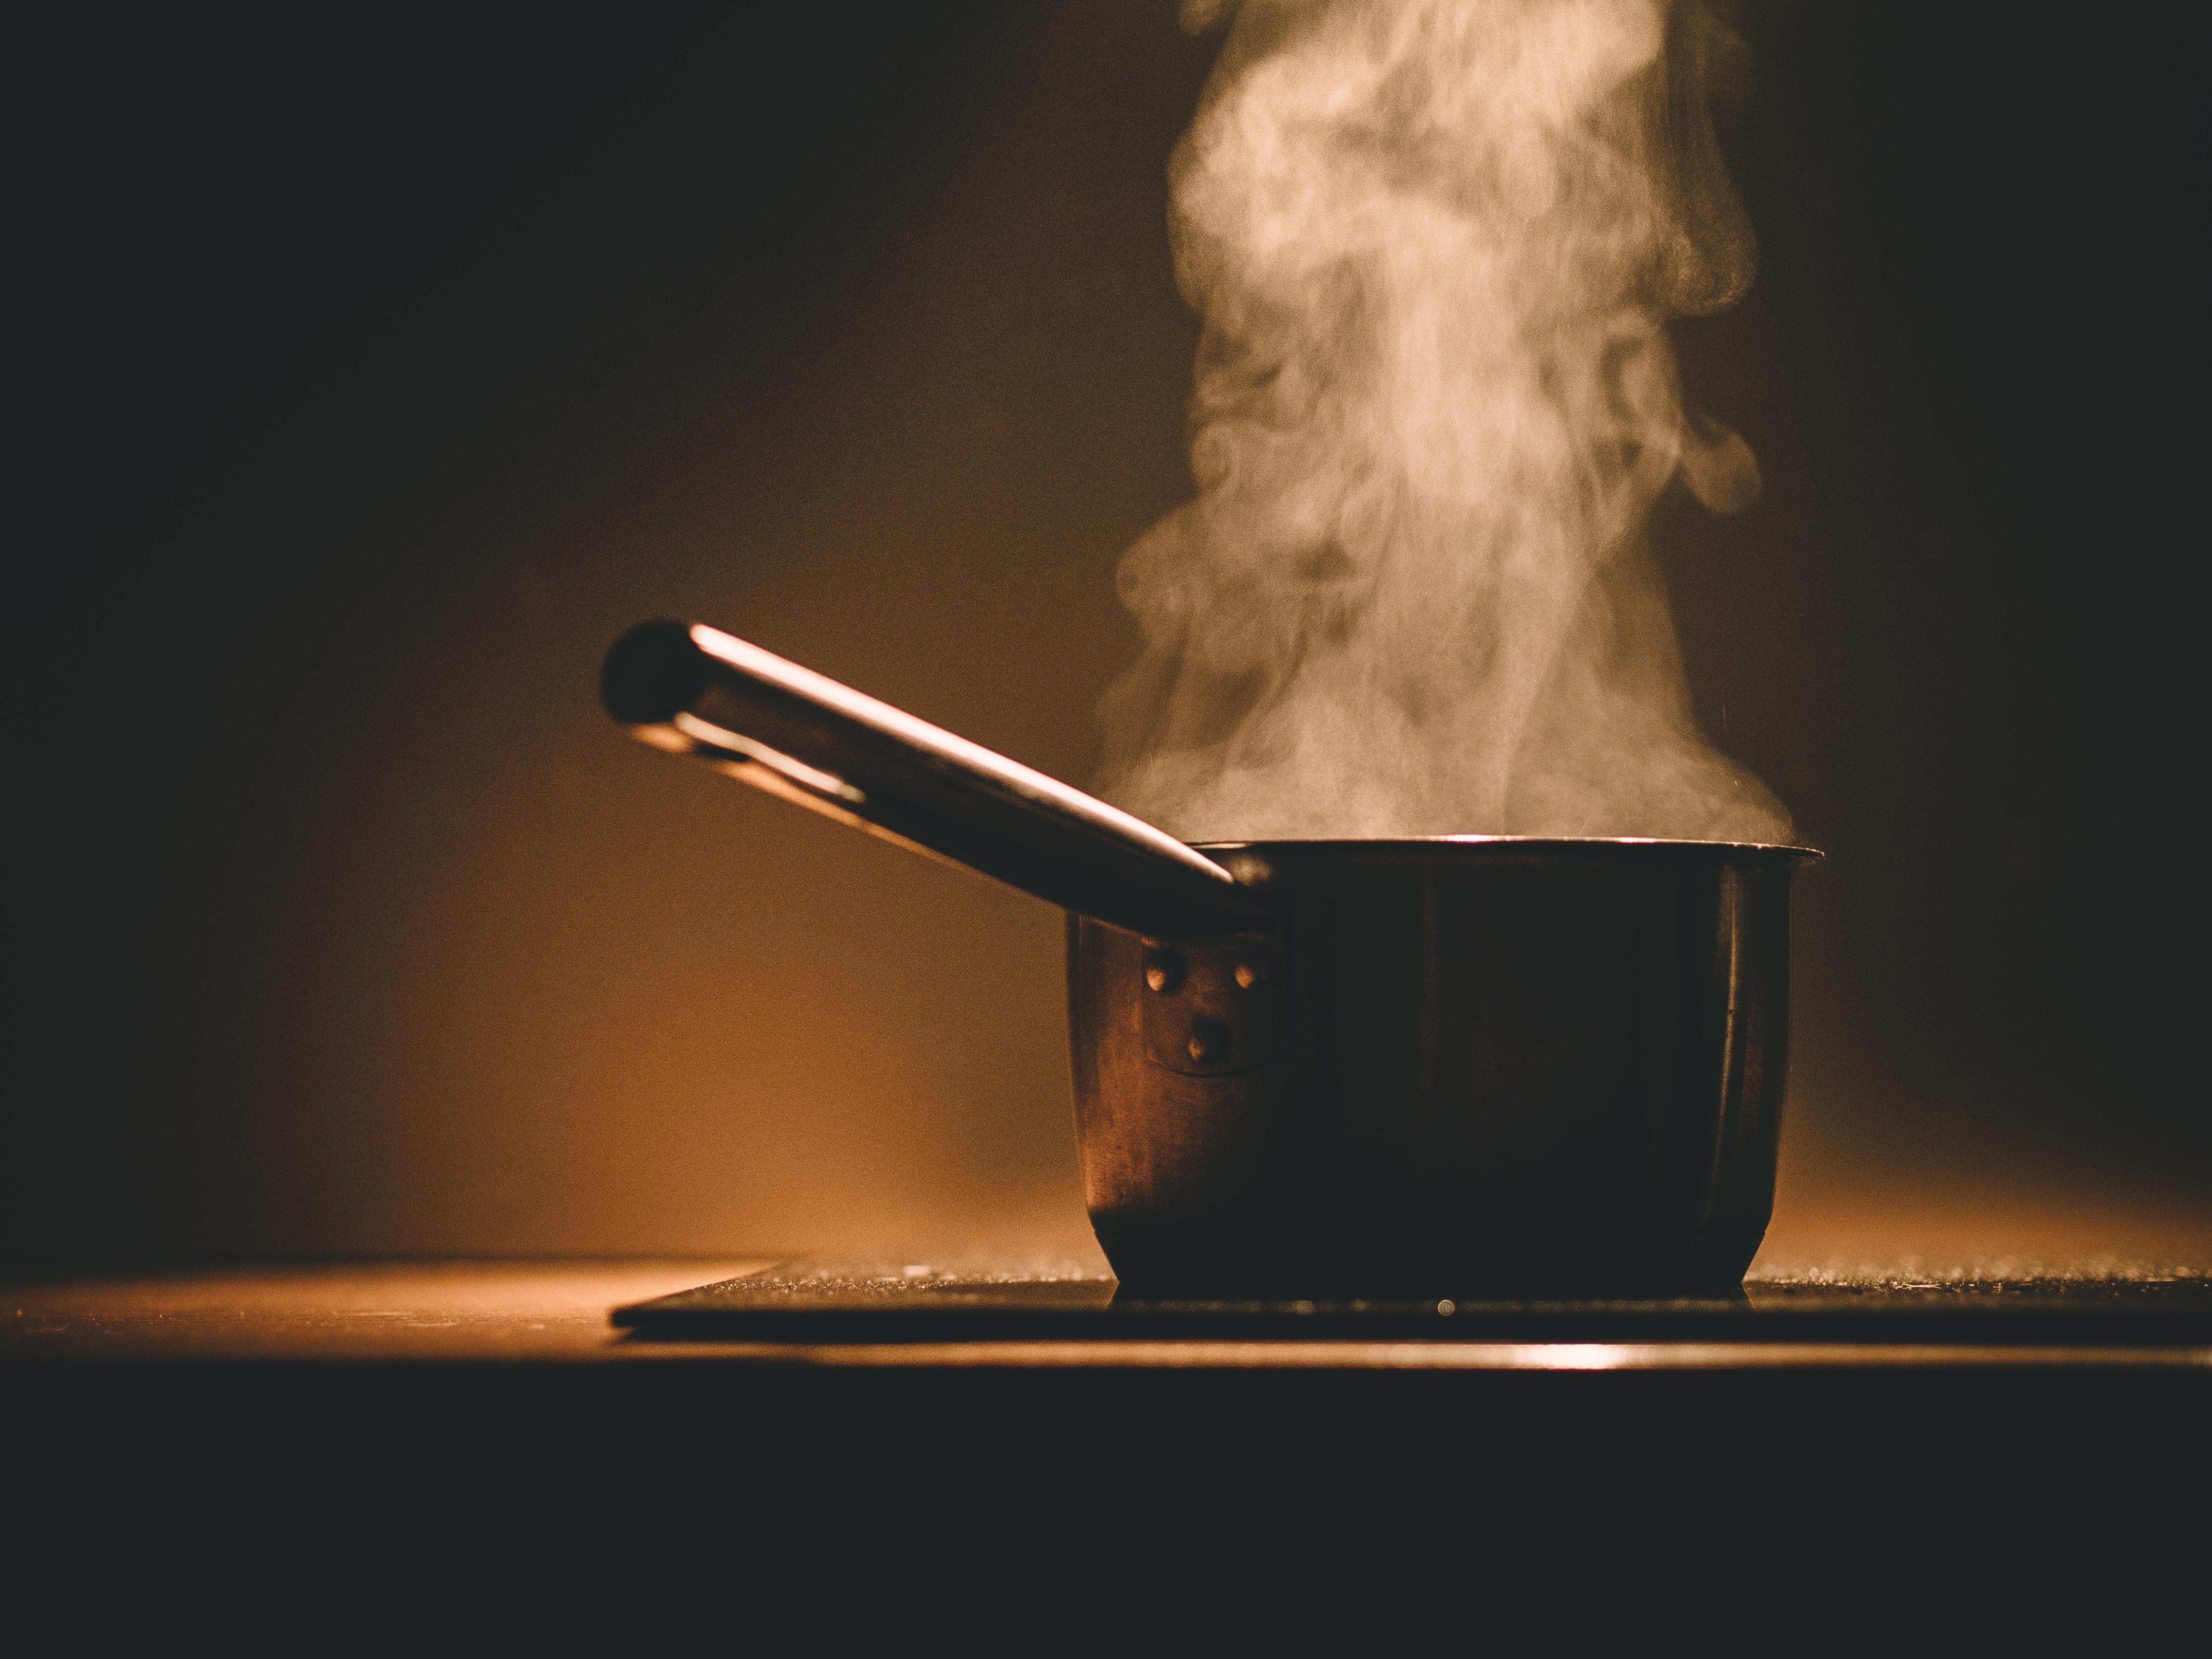
light, steam, pot, smoke, food, cooking, kitchen, flame, fire, darkness, lighting, chef, stove, hob, hungry, hunger, cooker, saucepan